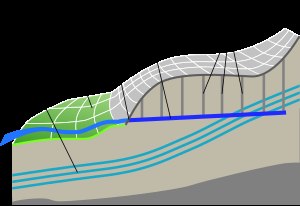
Kareze / Tekniske egenskaber og virkemåde
Principskitse af kareze.
En kareze også kendt som kariz eller kareze, kahan, khettara, galeria, falaj, kahn og foggara eller fughara, qanat eller quanat er et kunstvandingssystem, som bruges til at skabe et pålidelig vandforsyningssystem for menneskelige bosættelser og kunstig vanding i varme, tørre og halvtørre klimaer. Alternative navne for qanat i Asien og Nordafrika er kakuriz, chin-avulz og mayun. Almindelige stavemåder/transliterationer af qanat på engelsk er blandt andet kanat, khanat, kunut, kona, konait, ghanat og ghundat. Nært beslægtet til sådanne strukturer er vandingssystemet i Turfan i Kina.